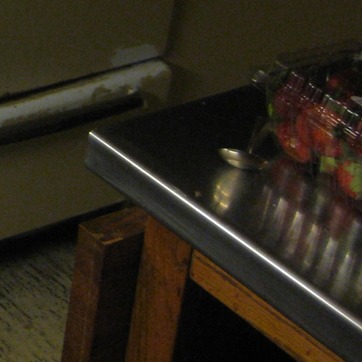
Material: metal